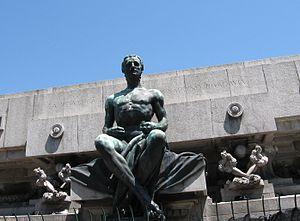
Rogelio Yrurtia, né le 6 décembre 1879 à Buenos Aires en Argentine et mort le 4 mars 1950, est un célèbre sculpteur argentin de l'école réaliste.